History of Kingfisher Airlines

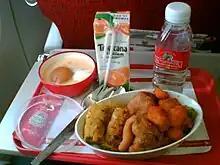
Economy class meal on board a Kingfisher Airlines domestic flight

Ever since the airline commenced operations in 2005, it has been reporting losses. After acquiring Air Deccan, Kingfisher suffered a loss of over for three consecutive years. By early 2012, the airline accumulated losses of over with half of its fleet grounded and several members of its staff going on strike. Kingfisher's position in top Indian airlines on the basis of market share had slipped to last from 2 because of the crisis. In December 2011, for the second time in two months, Kingfisher's bank accounts were frozen by the Mumbai Income Tax department for non-payment of dues. Kingfisher Airlines owes to the service tax department. Indian tax body also stated that Kingfisher Airlines is delinquent